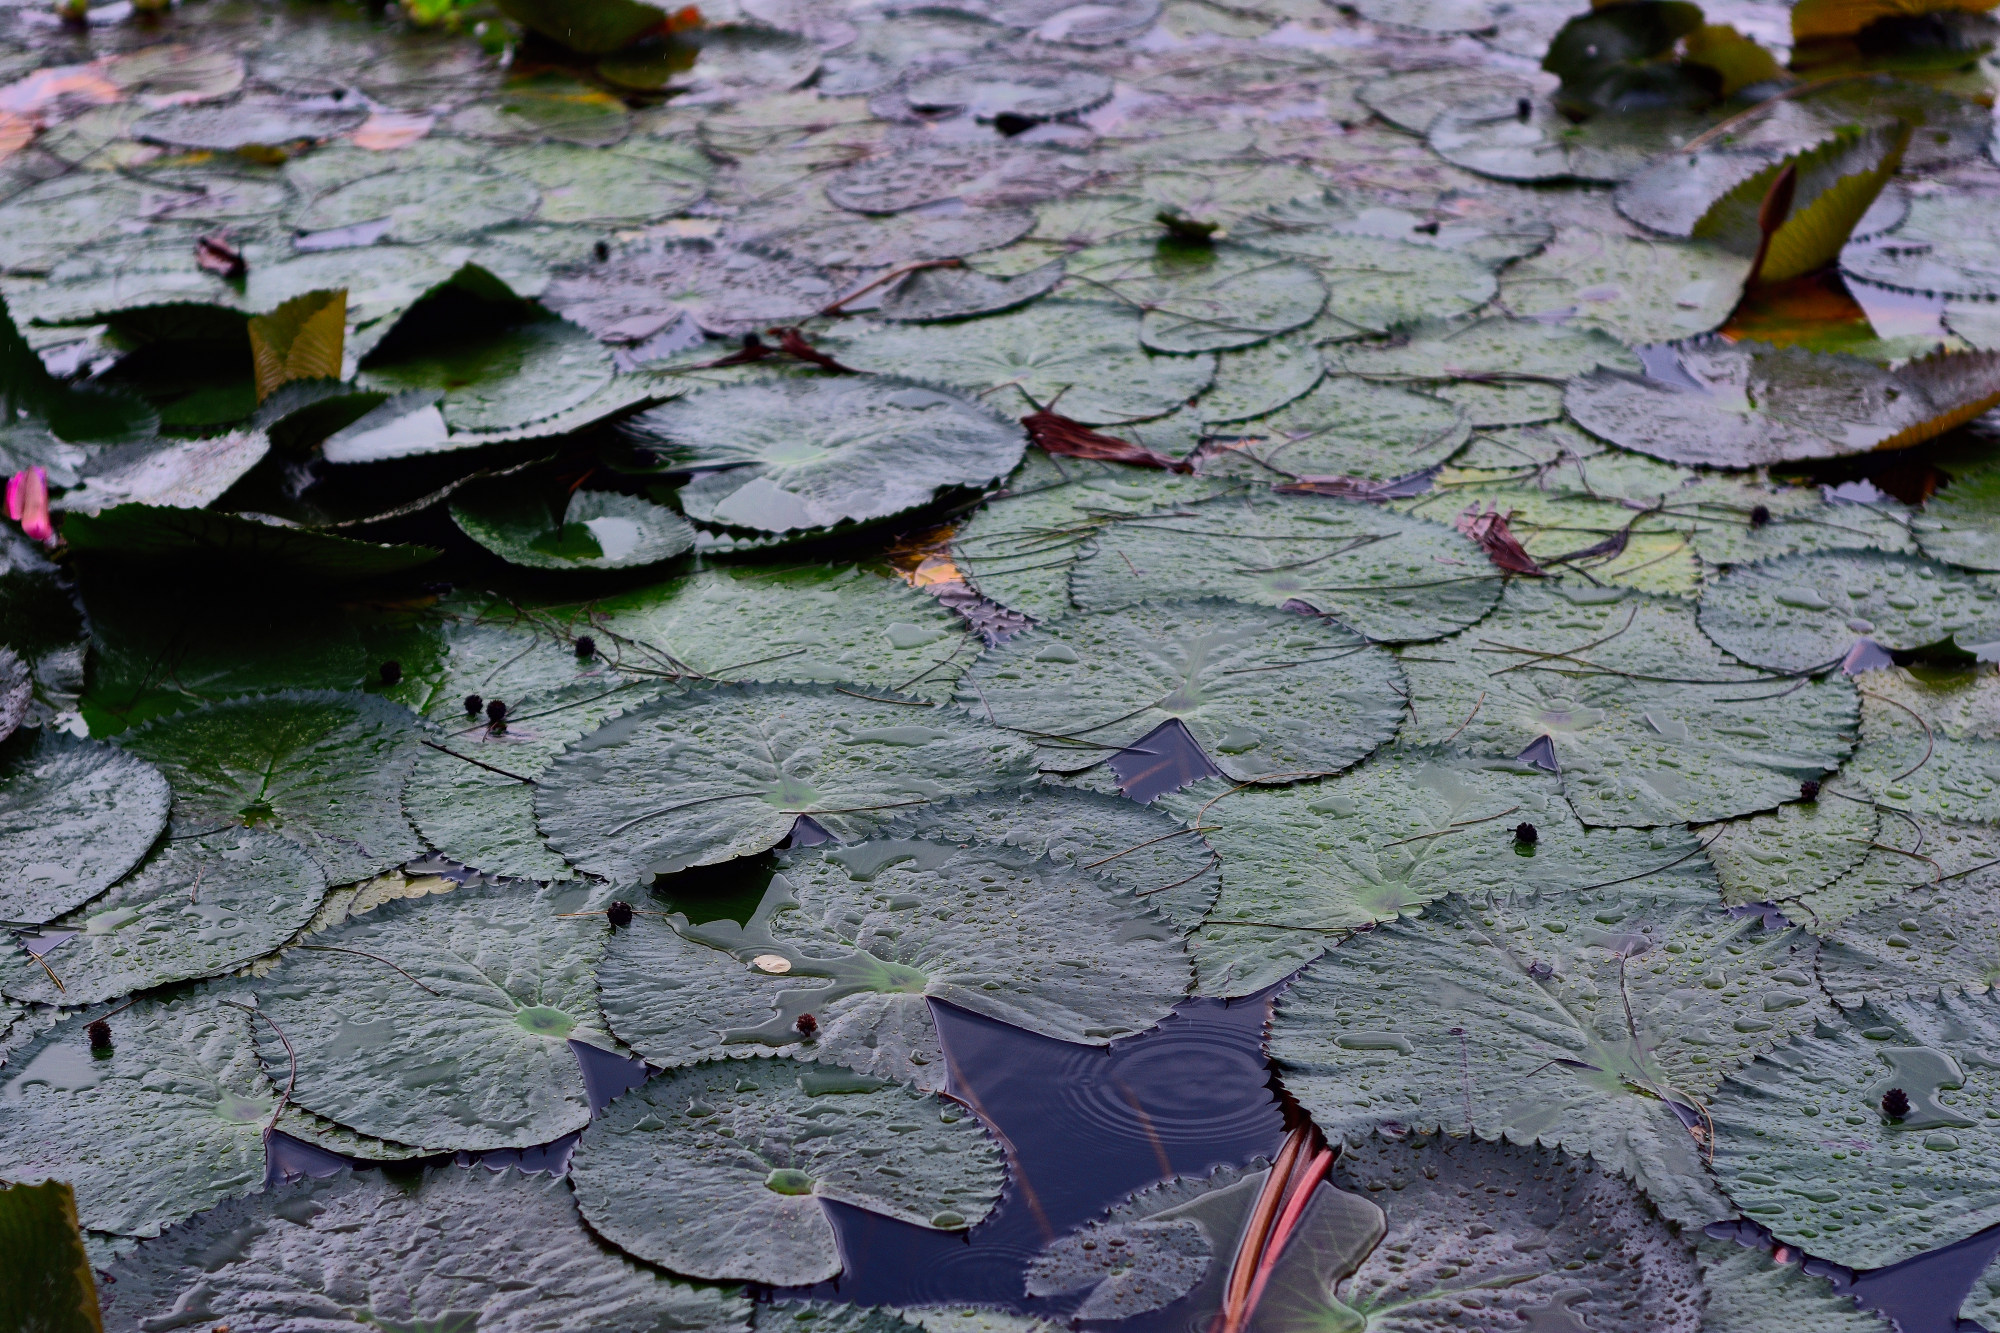
Pink Water Lily & Water Hyacinth — Khurushkul Pond, Bangladesh
Pink water lily (Nymphaea) flowers blooming amid dense water hyacinth (Eichhornia crassipes) coverage in a freshwater pond near Khurushkul, Cox's Bazar, Bangladesh. Photographed during the June 2026 monsoon season, with post-rain water droplets visible on the lily pads. Part of a 100-image GPS-tagged survey of the same pond.
Location: Khurushkul, Chattogram, Bangladesh
Captured: 2026-06-19T10:11:28+06:00